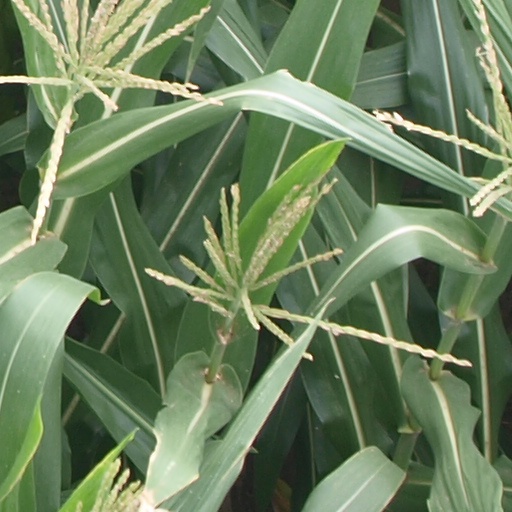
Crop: maize; corn